Pantellerite

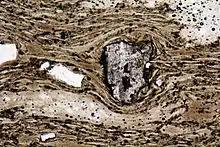
Thin section of ignimbrite of pantelleritic composition from Pantelleria, Italy

Pantellerite is a type of volcanic rock, specifically a peralkaline rhyolite. It has a higher iron and lower aluminium composition than comendite. It is named after Pantelleria, a volcanic island in the Strait of Sicily and the type location for this rock. On Pantelleria the rock is usually found as a vitrophyre containing phenocrysts of anorthoclase or sanidine. Quartz is found only in the most strongly peralkaline rocks. Mafic minerals may include aegirine, fayalite, aenigmatite, ilmenite, and sodic amphibole (often arfvedsonite or ferrorichterite).